It's My Life (film)

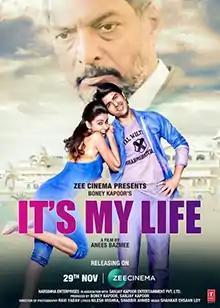
Official release poster

It's My Life is a 2020 Indian Hindi-language family comedy drama film written and directed by Anees Bazmee and produced by Boney Kapoor and Sanjay Kapoor. The film stars Harman Baweja (Victory - 2009) and Genelia D'Souza (Jaane Tu... Ya Jaane Na - 2008), while Nana Patekar (Paathshaala - 2010) plays a supporting role. It is a remake of the 2006 Telugu film "Bommarillu", with D'Souza reprising her role. The film began production on August 14th, 2007 but had a delayed release on November 29th, 2020.